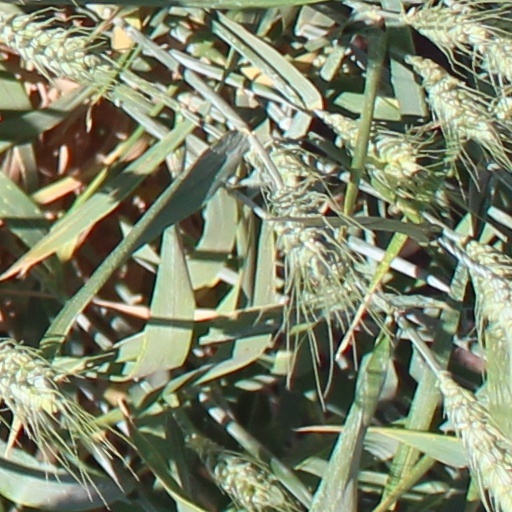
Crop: wheat